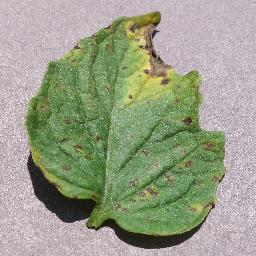
Label: Tomato___Septoria_leaf_spot